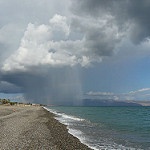
Scene: Outdoor